Swan Lane Mills

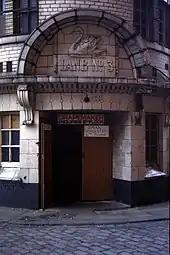
The decorated entrance to No. 3 Mill

No. 3 Mill of 1915 is brick built with stone dressings, rounded corners and a ridged slate roof. It is 23 bays long, 14 wide with segmentally headed windows and eight storeys high (six plus a double attic). It is possibly the tallest of the mule-spinning mills most of which were up to six storeys in height. Above the sixth storey is a cornice from where carved swans project at intervals and the arcaded attic has round windows to its upper storey. The south-west corner entrance has a panel with a carved swan above the doorway and accesses a staircase. The tower above it is corbelled above the fifth floor and has angle pinnacles. A two-storey extension houses the card room and warehouse. Its engine house, two bays wide and three deep, has round arched windows.